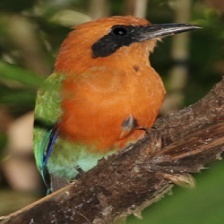
Species: RUFUOS MOTMOT
Scientific name: BARYPHTHENGUS MARTII